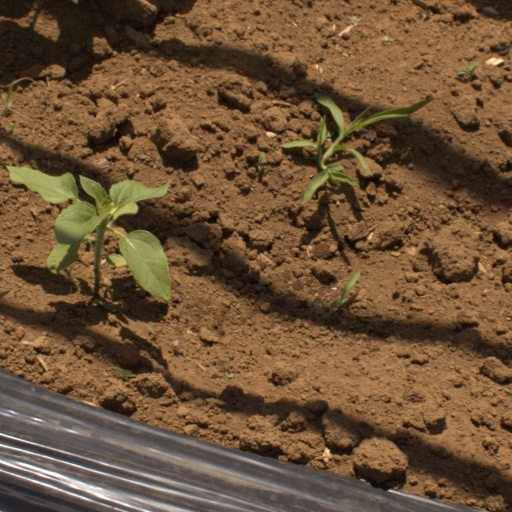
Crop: Jerusalem artichoke